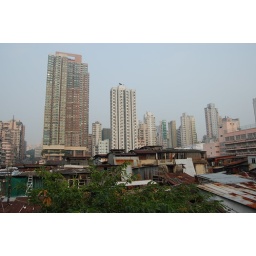
The rusting fruit market and towering apartments in the background